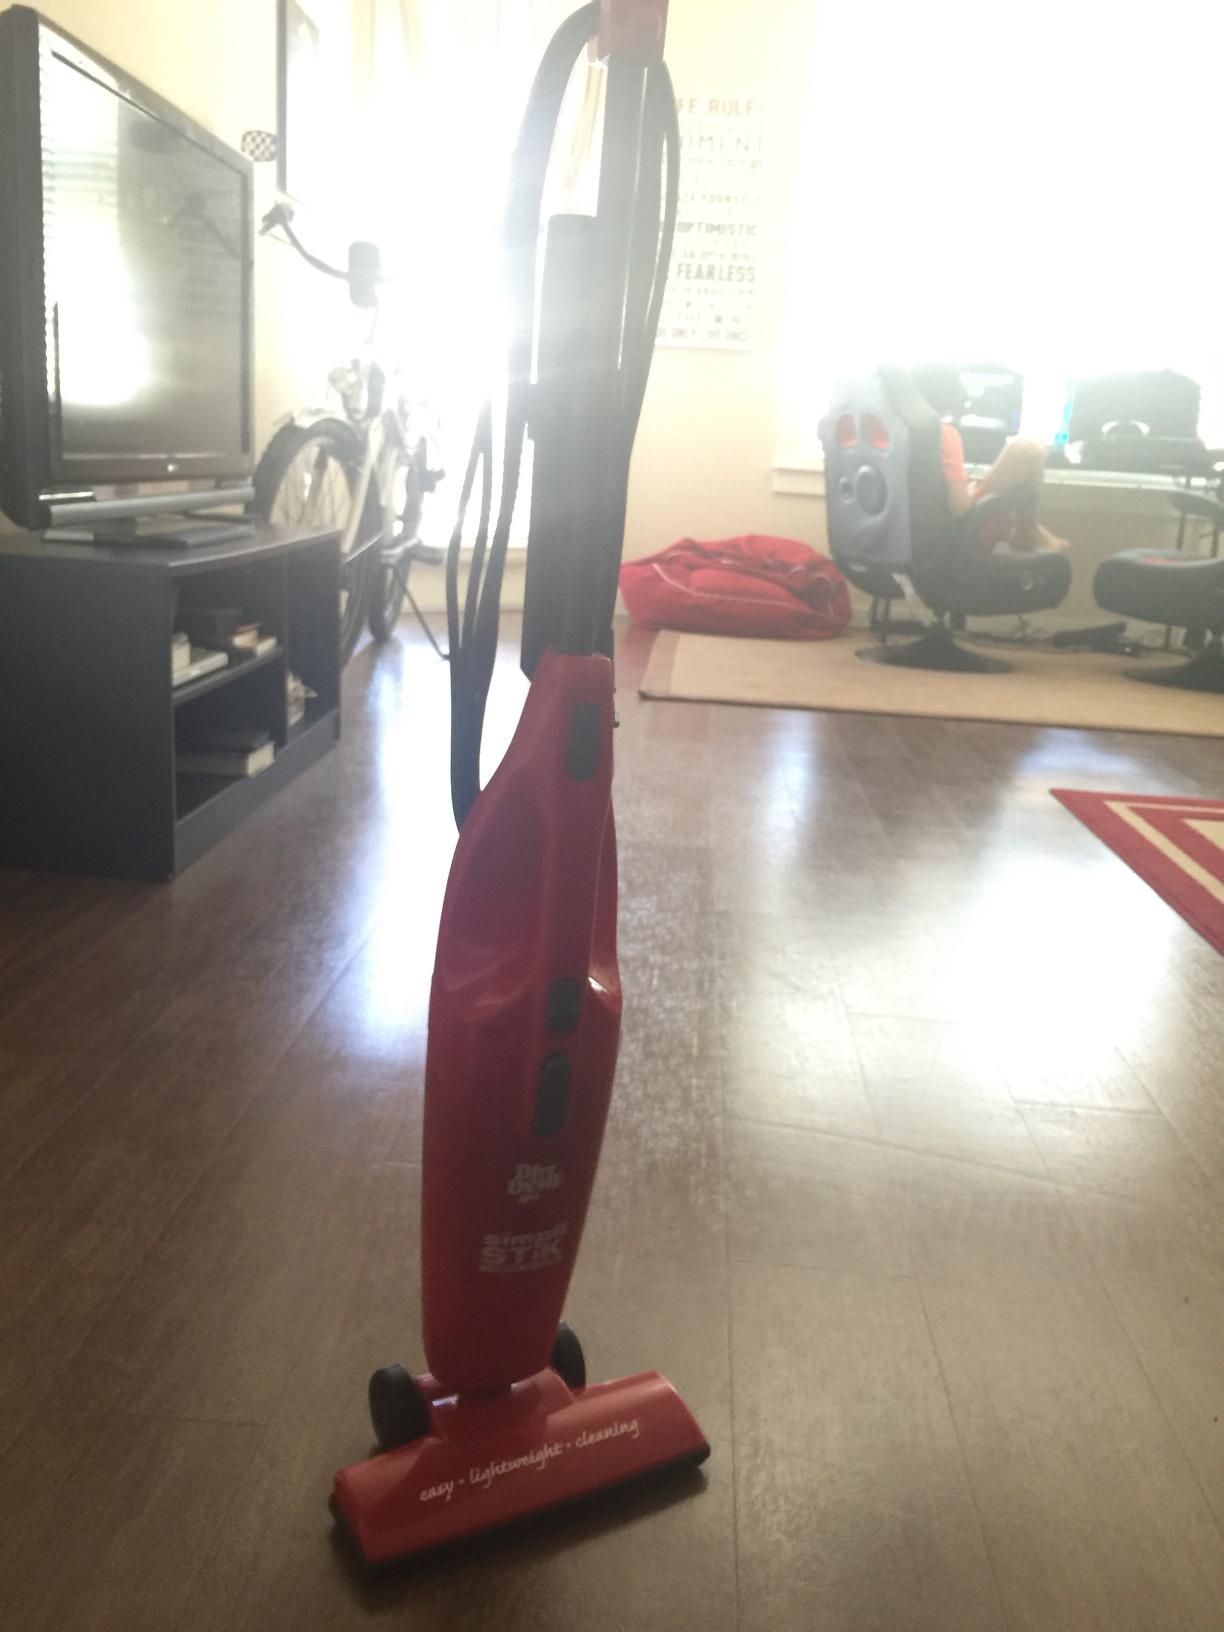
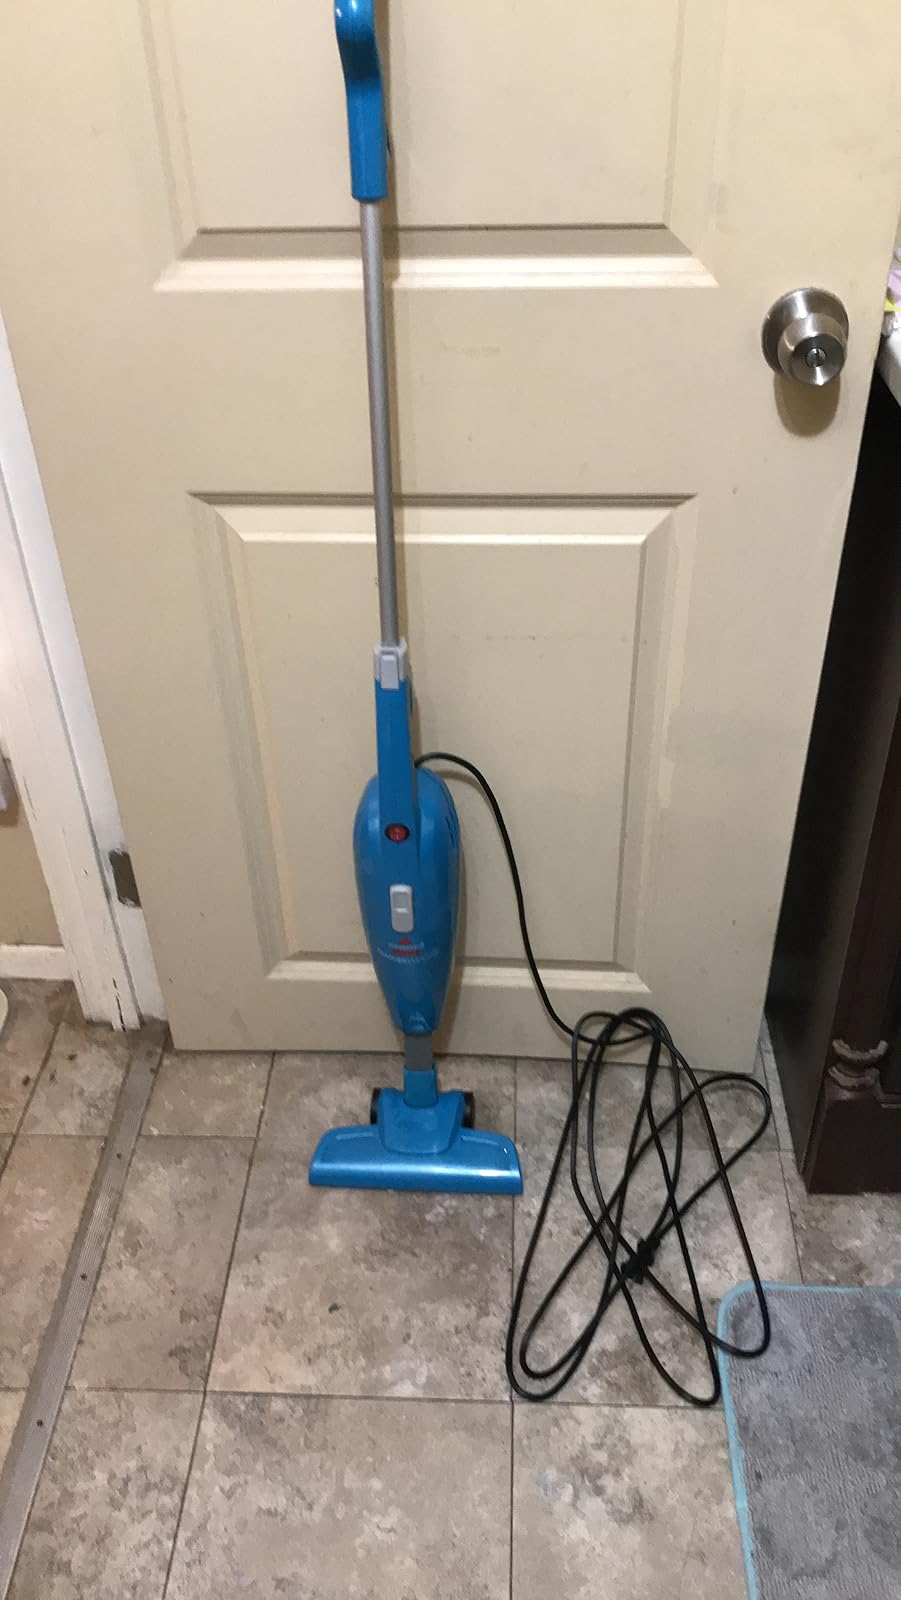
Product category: items_vacuum
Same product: no